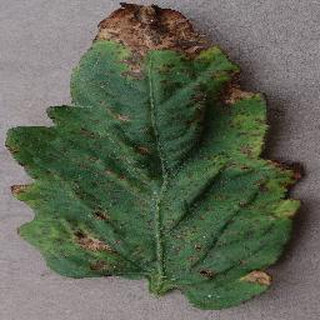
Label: tomato_bacterial_spot